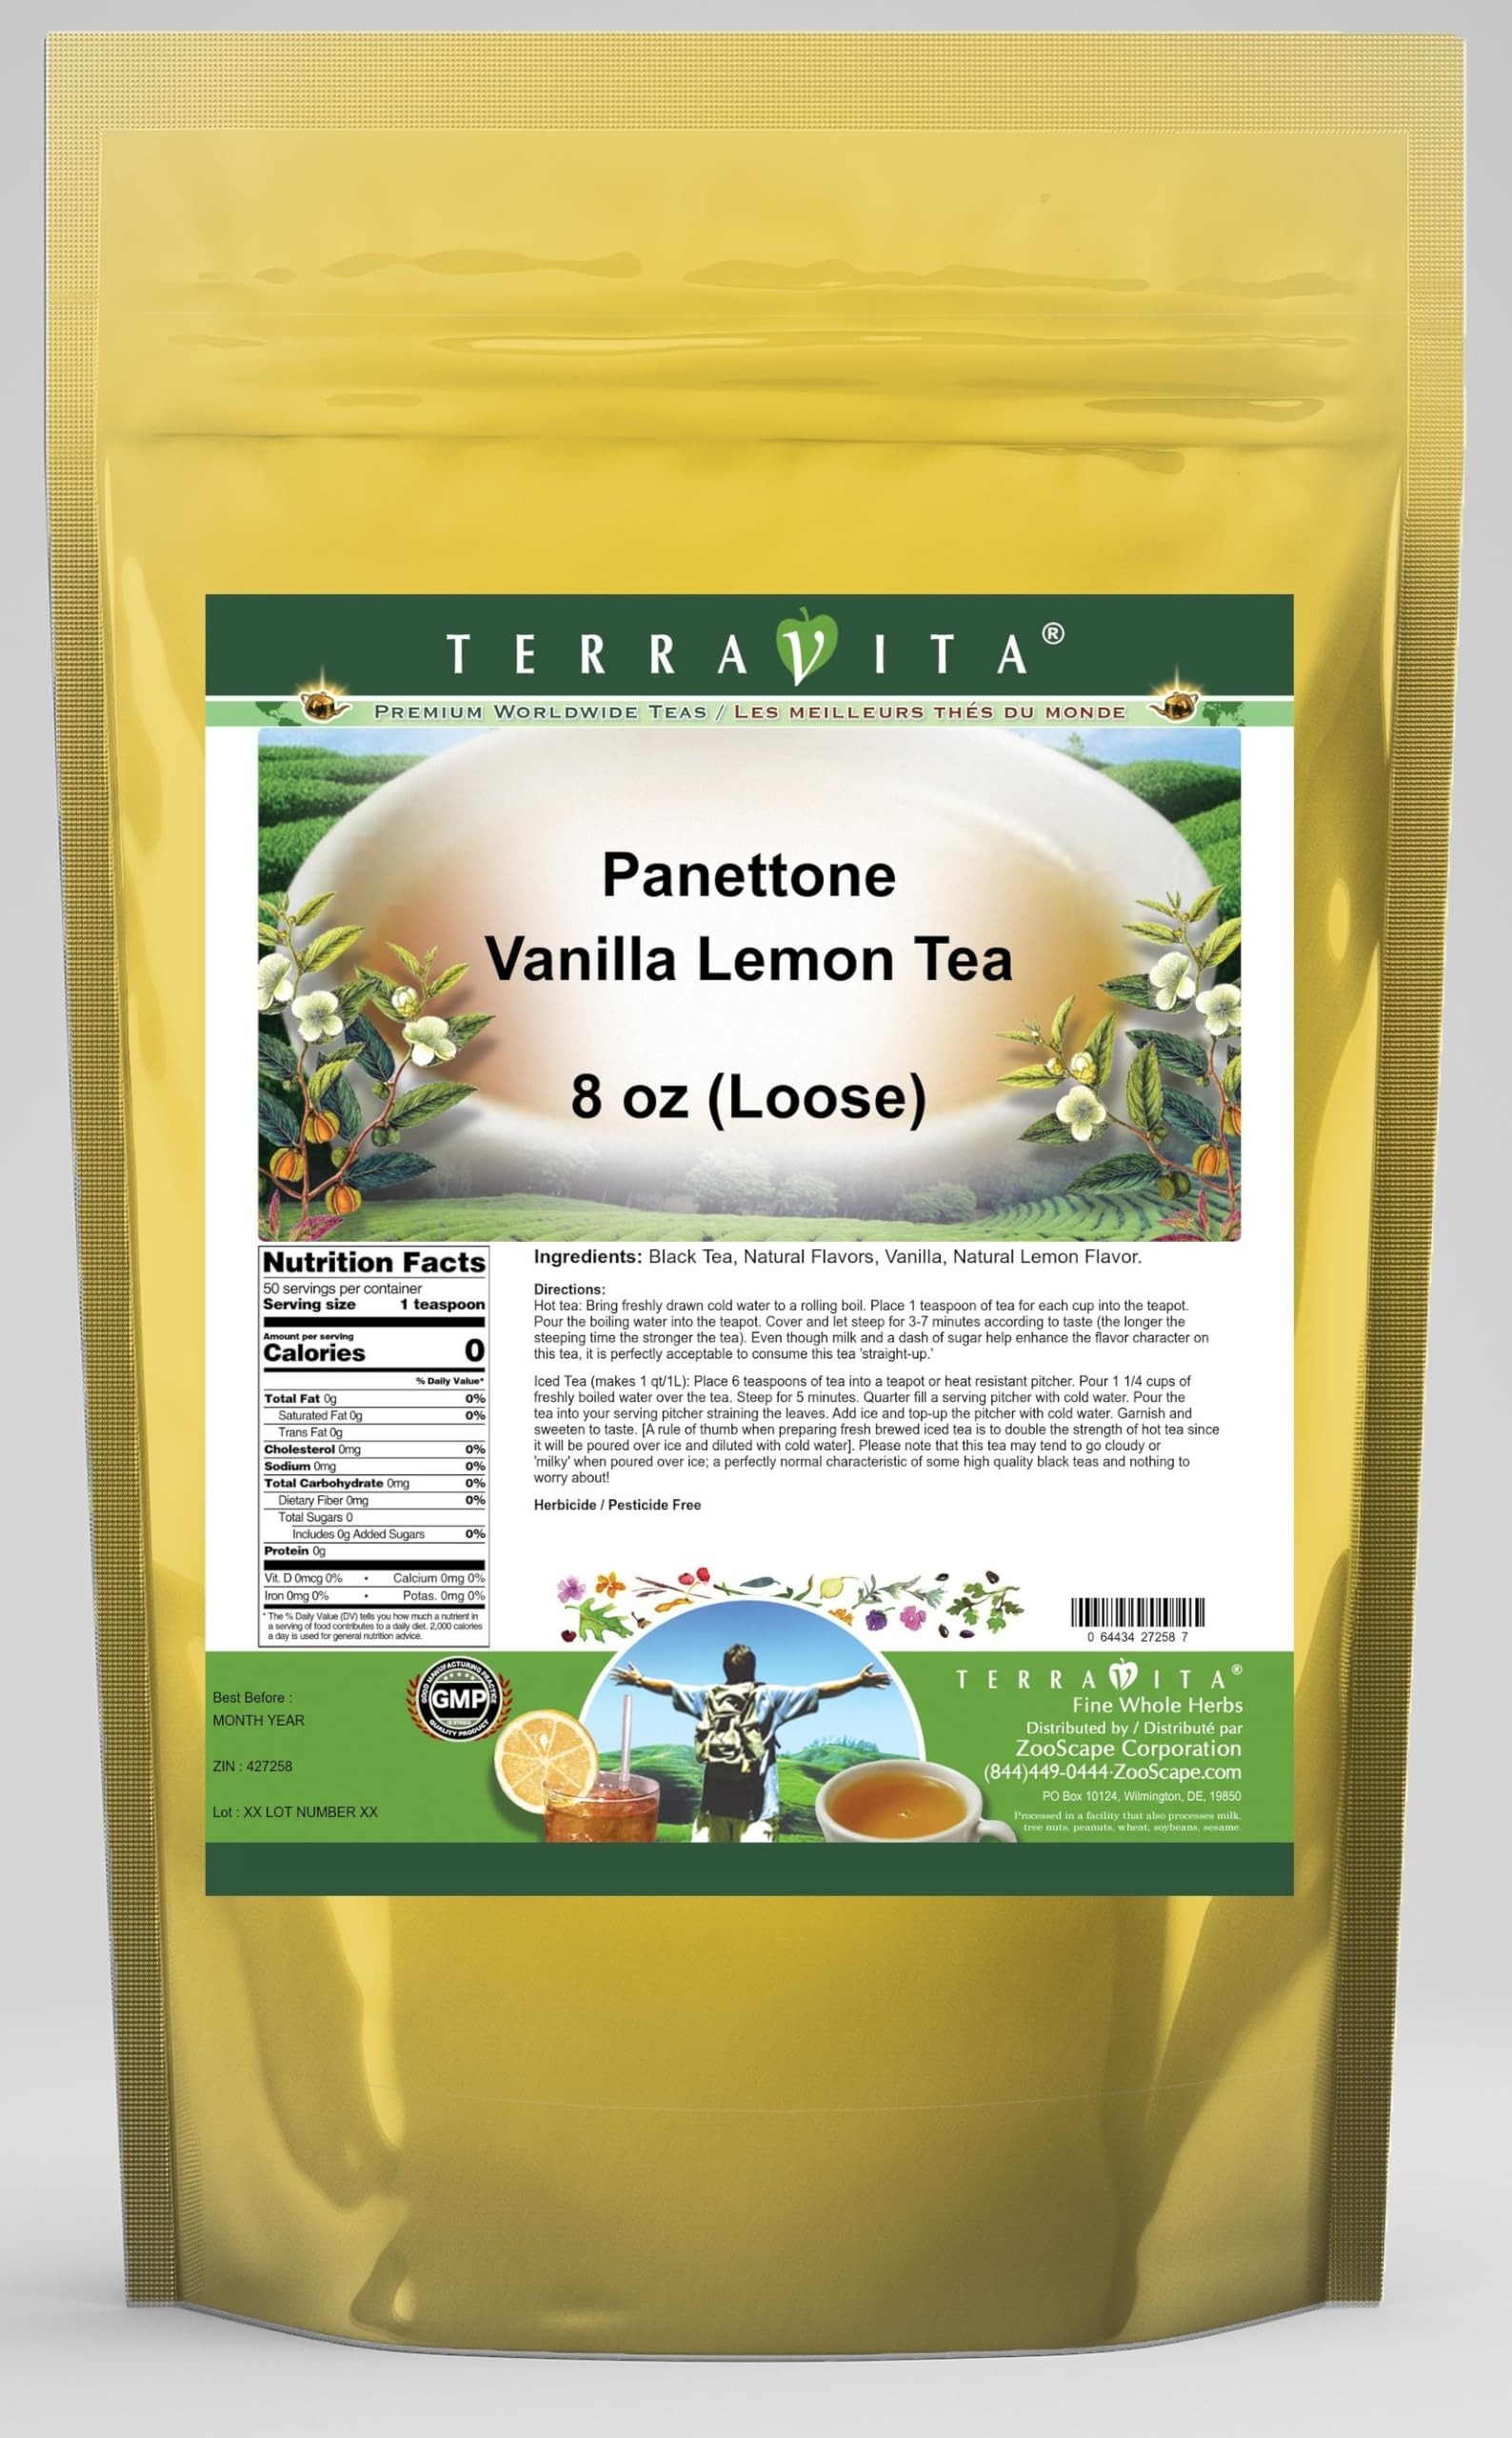
Item Name: Panettone Vanilla Lemon Tea (Loose) (8 oz, ZIN: 427258) - 3 Pack
Bullet Point 1: Enjoy mellow and sweet lemon notes with the full malty character of vanilla. A delicacy to savor by the roaring fire.
Bullet Point 2: No fillers.
Bullet Point 3: Manufacturer: TerraVita
Bullet Point 4: Size: 8 oz
Bullet Point 5: Loose Leaf Herbal Tea - Packed in a convenient upright pouch!
Product Description: Enjoy mellow and sweet lemon notes with the full malty character of vanilla. A delicacy to savor by the roaring fire. - We only use high grown Ceylon tea from estates more than 5500 feet above sea level; We only use natural flavors, giving a clean true taste with no chemical aftertaste - Hot tea brewing method: Bring freshly drawn cold water to a rolling boil. Place 1 teaspoon of tea for each cup into the teapot. Pour the boiling water into the teapot. Cover and let steep for 3-7 minutes according to taste (the longer the steeping time the stronger the tea). Even though milk and a dash of sugar help enhance the flavor character on this tea, it is perfectly acceptable to consume this tea &quot;straight-up.&quot; - Iced tea brewing method (to make 1 liter/quart): Place 6 teaspoons of tea into a teapot or heat resistant pitcher. Pour 1 1/4 cups of freshly boiled water over the tea. Steep for 5 minutes. Quarter fill a serving pitcher with cold water. Pour the tea into your serving pitcher straining the leaves. Add ice and top-up the pitcher with cold water. Garnish and sweeten to taste. [A rule of thumb when preparing fresh brewed iced tea is to double the strength of hot tea since it will be poured over ice and diluted with cold water]. Please note that this tea may tend to go cloudy or &quot;milky&quot; when poured over ice; a perfectly normal characteristic of some high quality black teas and nothing to worry about! - What type of tea do we use, how do we flavor the tea and why do we use natural flavors? - Firstly...we only use high grown teas from the top 3 tea growing regions of Sri Lanka - Nuwara Eliya, Dimbula and Uva. These three high-grown districts produce flavorful teas that have classic &quot;Ceylon&quot; tea character which is noted by floral bouquet and flavor
Value: 24.0
Unit: Ounce

Price: 58.25